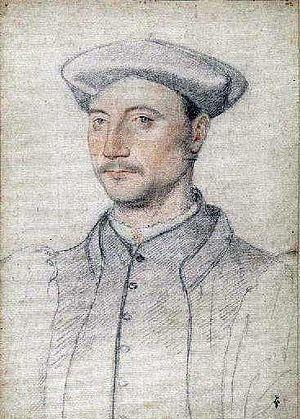
Philippe de Montmorency est un homme d'Église, évêque français de l'Église catholique romaine du XVIᵉ siècle.